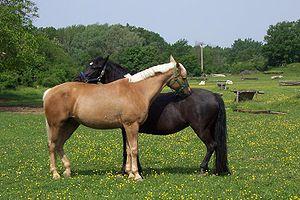
L'éthologie équine est la branche de l'éthologie, science du comportement, qui étudie les chevaux, aussi bien en ce qui concerne le comportement en milieu naturel que les relations intra-spécifiques et inter-spécifiques, parfois en milieu non-naturel. Cette science étudie notamment le comportement du cheval en rapport avec l'être humain mais, paradoxalement, l'éthologie appliquée au cheval domestique n'est étudiée que depuis peu.
Hongre est l'appellation qui désigne un cheval castré, et par extension les autres équidés castrés, comme l'âne, le bardot et le mulet. La castration, en éliminant les hormones associées au comportement sexuel du cheval entier, permet généralement à un mâle d'être plus calme et plus docile, donc plus approprié comme animal de travail au quotidien.